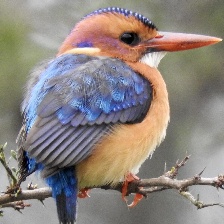
Species: PYGMY KINGFISHER
Scientific name: ISPIDINA PICTA